Hurricane Sandy

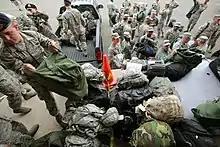
Airmen of the New Jersey Air National Guard's 108th Wing assemble before being sent to assist at various emergency shelters.

Preparations began on October 26, when officials in Cape May County advised residents on barrier islands to evacuate. There were also voluntary evacuations for Mantoloking, Bay Head, Barnegat Light, Beach Haven, Harvey Cedars, Long Beach, Ship Bottom, and Stafford in Ocean County. Governor of New Jersey Chris Christie ordered all residents of barrier islands from Sandy Hook to Cape May to evacuate and closed Atlantic City casinos. Tolls were suspended on the northbound Garden State Parkway and the westbound Atlantic City Expressway starting at 6 a.m. on October 28. President Obama signed an emergency declaration for New Jersey, allowing the state to request federal funding and other assistance for actions taken before Sandy's landfall.